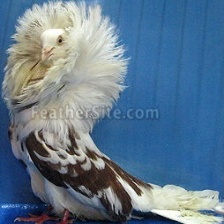
Species: JACOBIN PIGEON
Scientific name: COLUMBA LIVIA